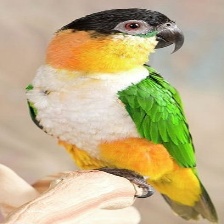
Species: BLACK HEADED CAIQUE
Scientific name: PIONITES MELANOCEPHALUS